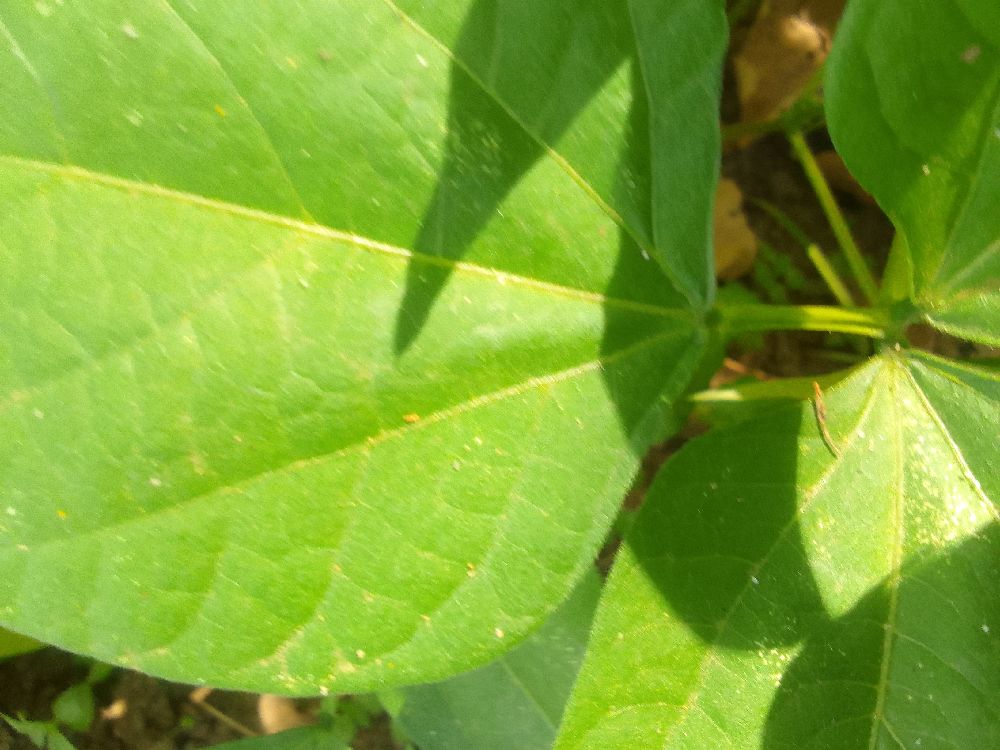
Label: healthy